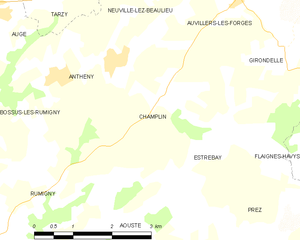
Carte des communes françaises: Champlin